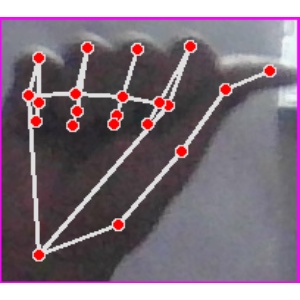
अक्षर: छ